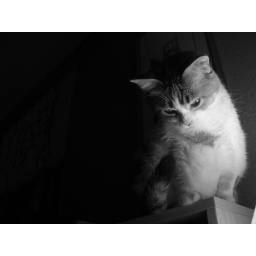
ClareBo was fascinated by my bedroom lamp last night...either that or she was practicing being a vulture after Thanksgiving.